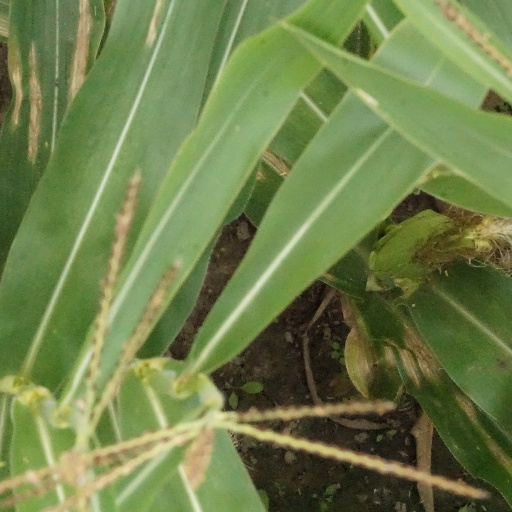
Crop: maize; corn